2012 WTA Tour Championships

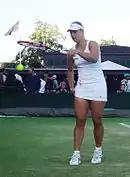
Angelique Kerber reached three Premier finals, winning one

On October 4, three more spots were filled, as Angelique Kerber, Petra Kvitová, and Sara Errani qualified for the championships.